Sick: Survive the Night

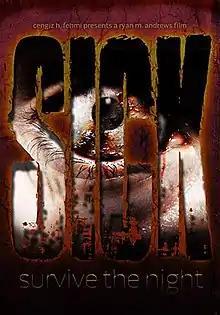
Film poster

Sick: Survive the Night is a 2012 Canadian horror film directed by Ryan M. Andrews, written by Andrews and Chris Cull, and starring Christina Annie Aceto, Richard Sutton, Robert Nolan, and Debbie Rochon. Survivors of a zombie apocalypse attempt to find a cure and stay alive overnight during a siege.